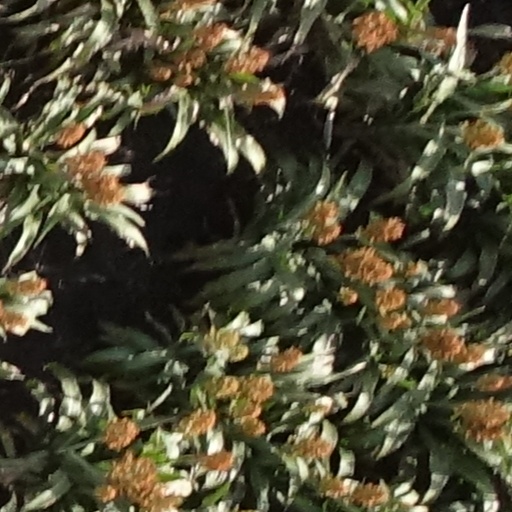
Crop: sorghum